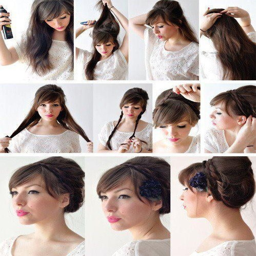
its hairstyles like this that make me wish i had long hair again !